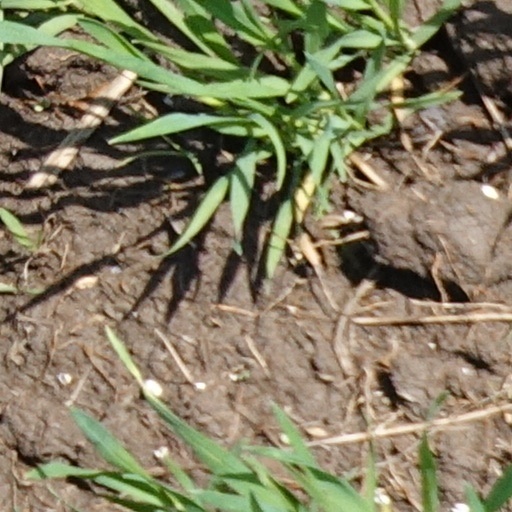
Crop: wheat